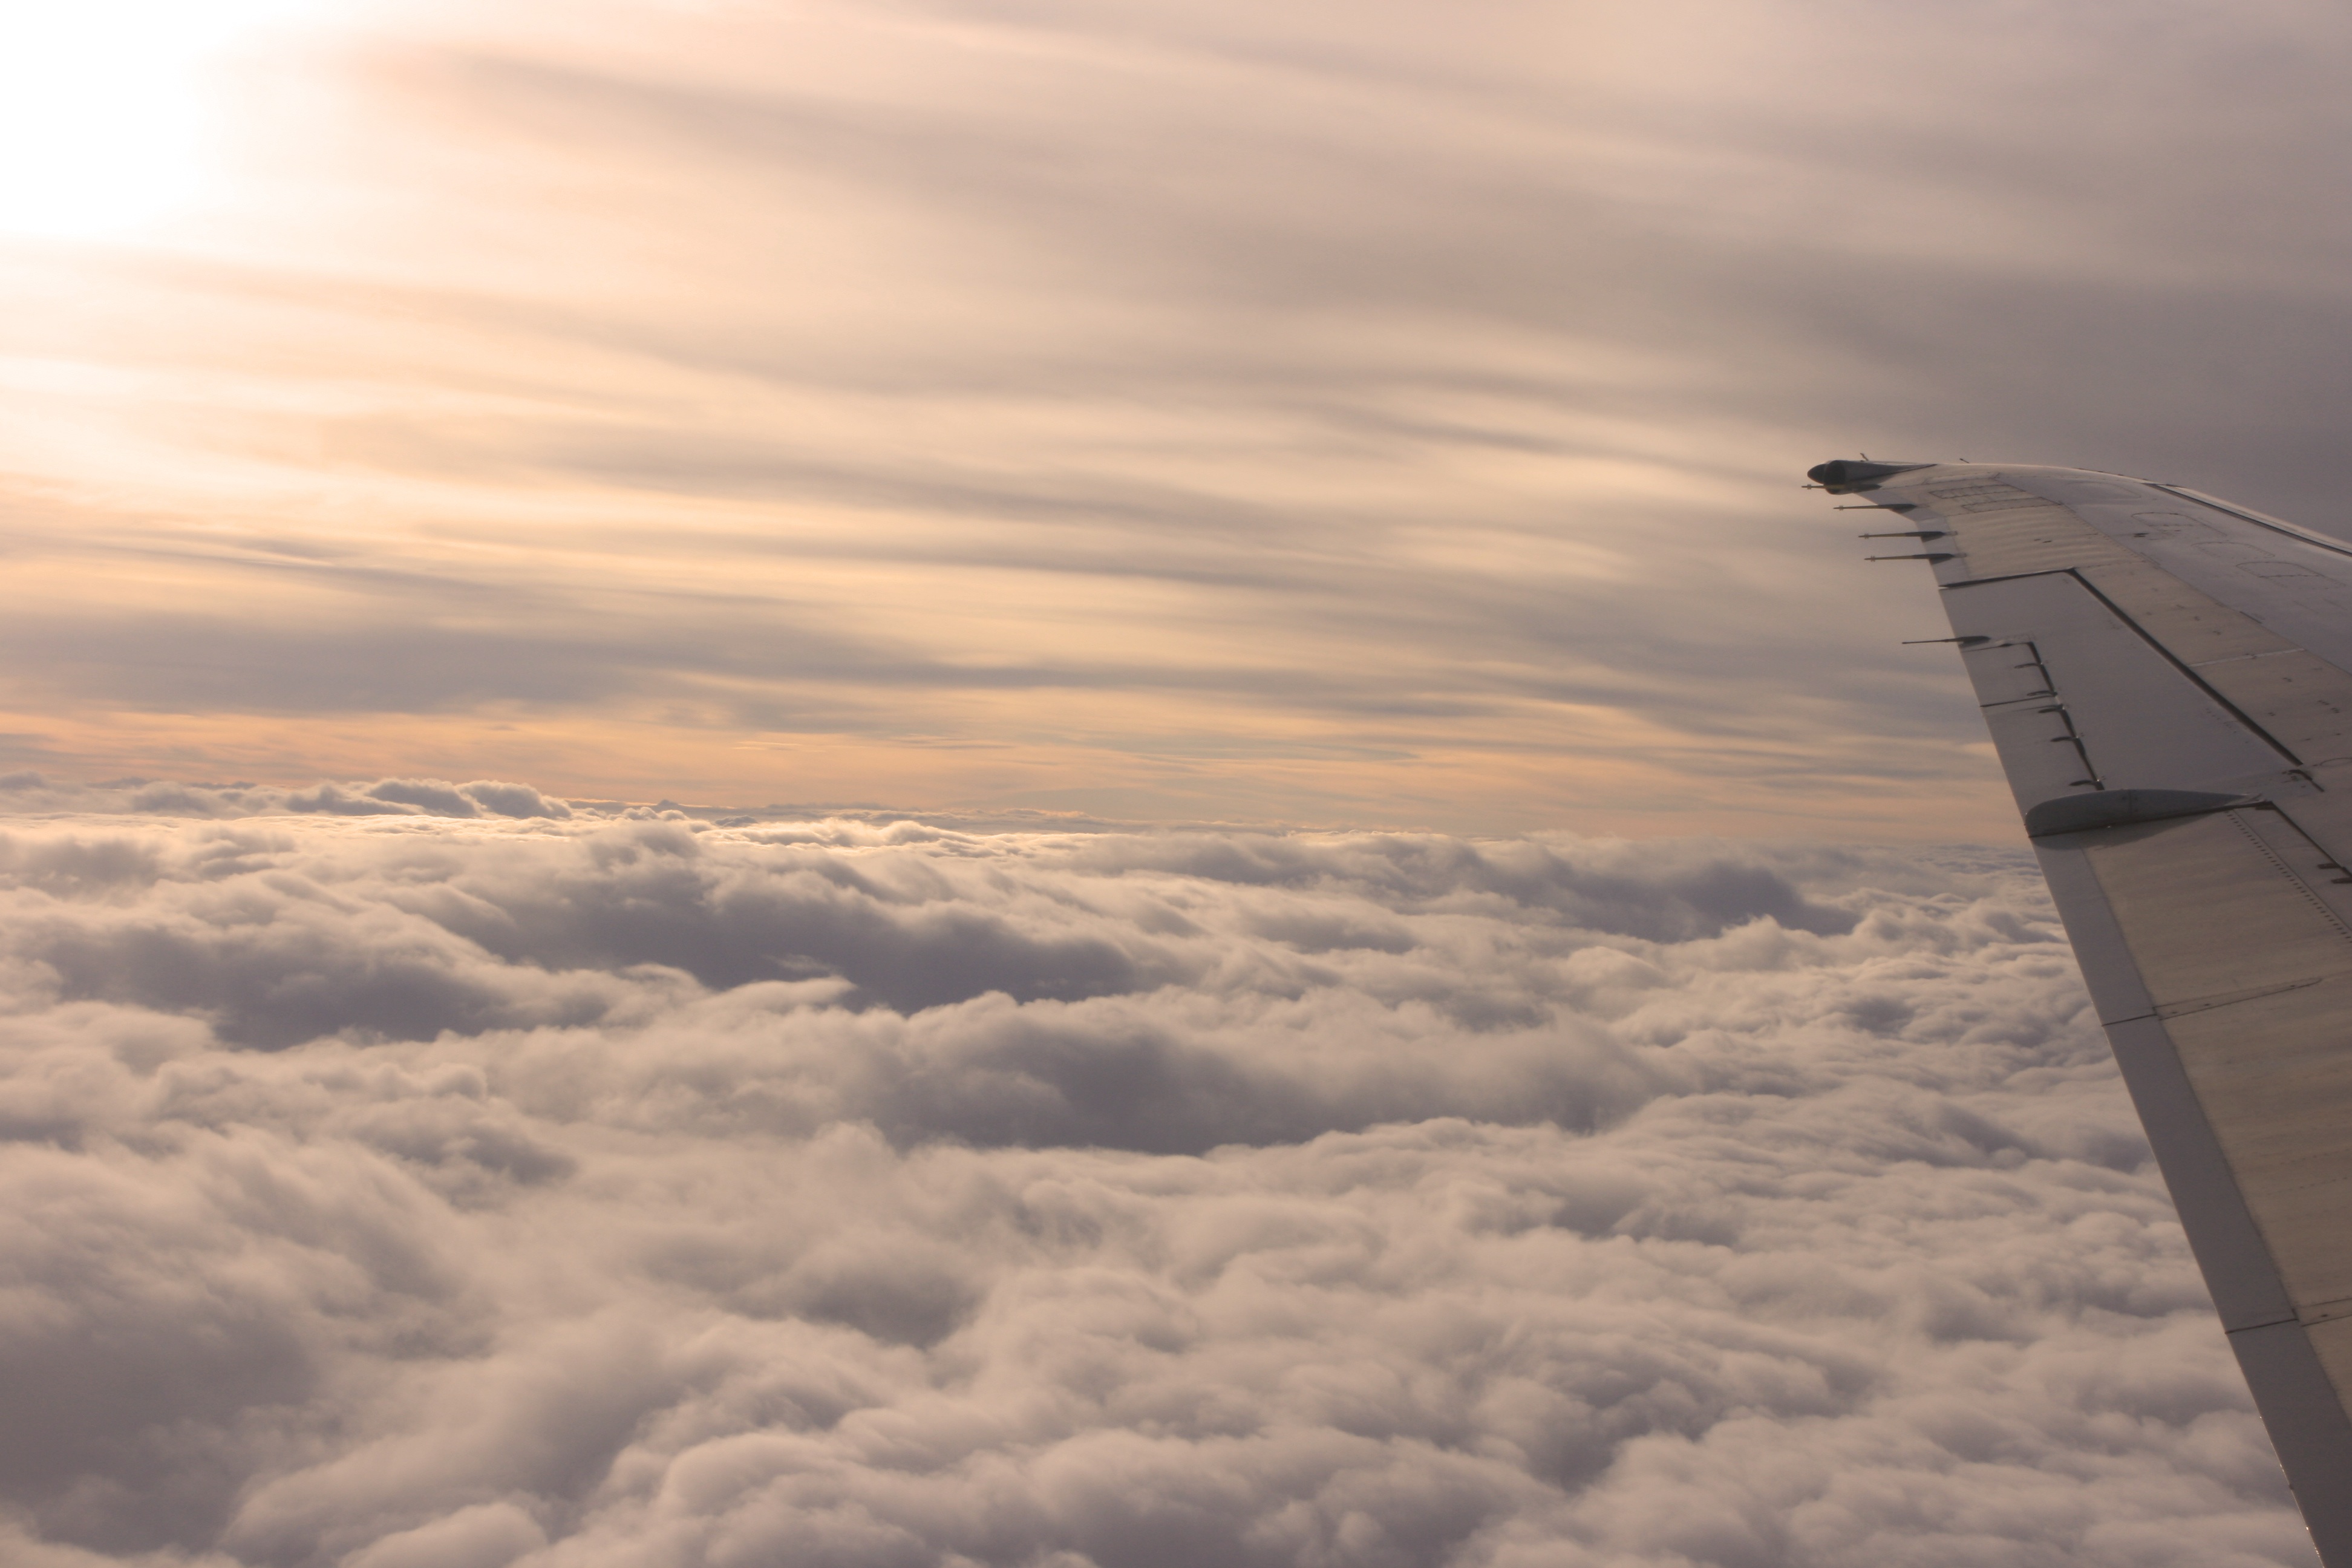
wing, cloud, sky, atmosphere, airplane, plane, aircraft, vehicle, aviation, flight, cumulus, alps, meteorological phenomenon, air travel, a sea of clouds, atmosphere of earth